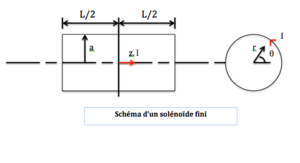
Schéma d'un solénoide fini pour illustrer le calcul du champs magnétique
Un solénoïde est un dispositif constitué d'un fil électrique en métal enroulé régulièrement en hélice de façon à former une bobine longue. C'est pourquoi le solénoïde prend aussi le terme de bobine. Parcouru par un courant alternatif ou continu, il produit un champ magnétique dans son voisinage, et plus particulièrement à l'intérieur de l'hélice. La force du champ magnétique dépend de l'intensité du courant ainsi que de la forme du fil. C'est au cours de l'année 1820 qu'André-Marie Ampère imagina le nom de solénoïde, lors d'une expérience sur les courants circulaires. Dans l’industrie, le terme solénoïde est aussi utilisé pour se référer à un transducteur. Lorsqu'il est parcouru par une énergie électrique, il va créer une force selon son axe d’enroulement.